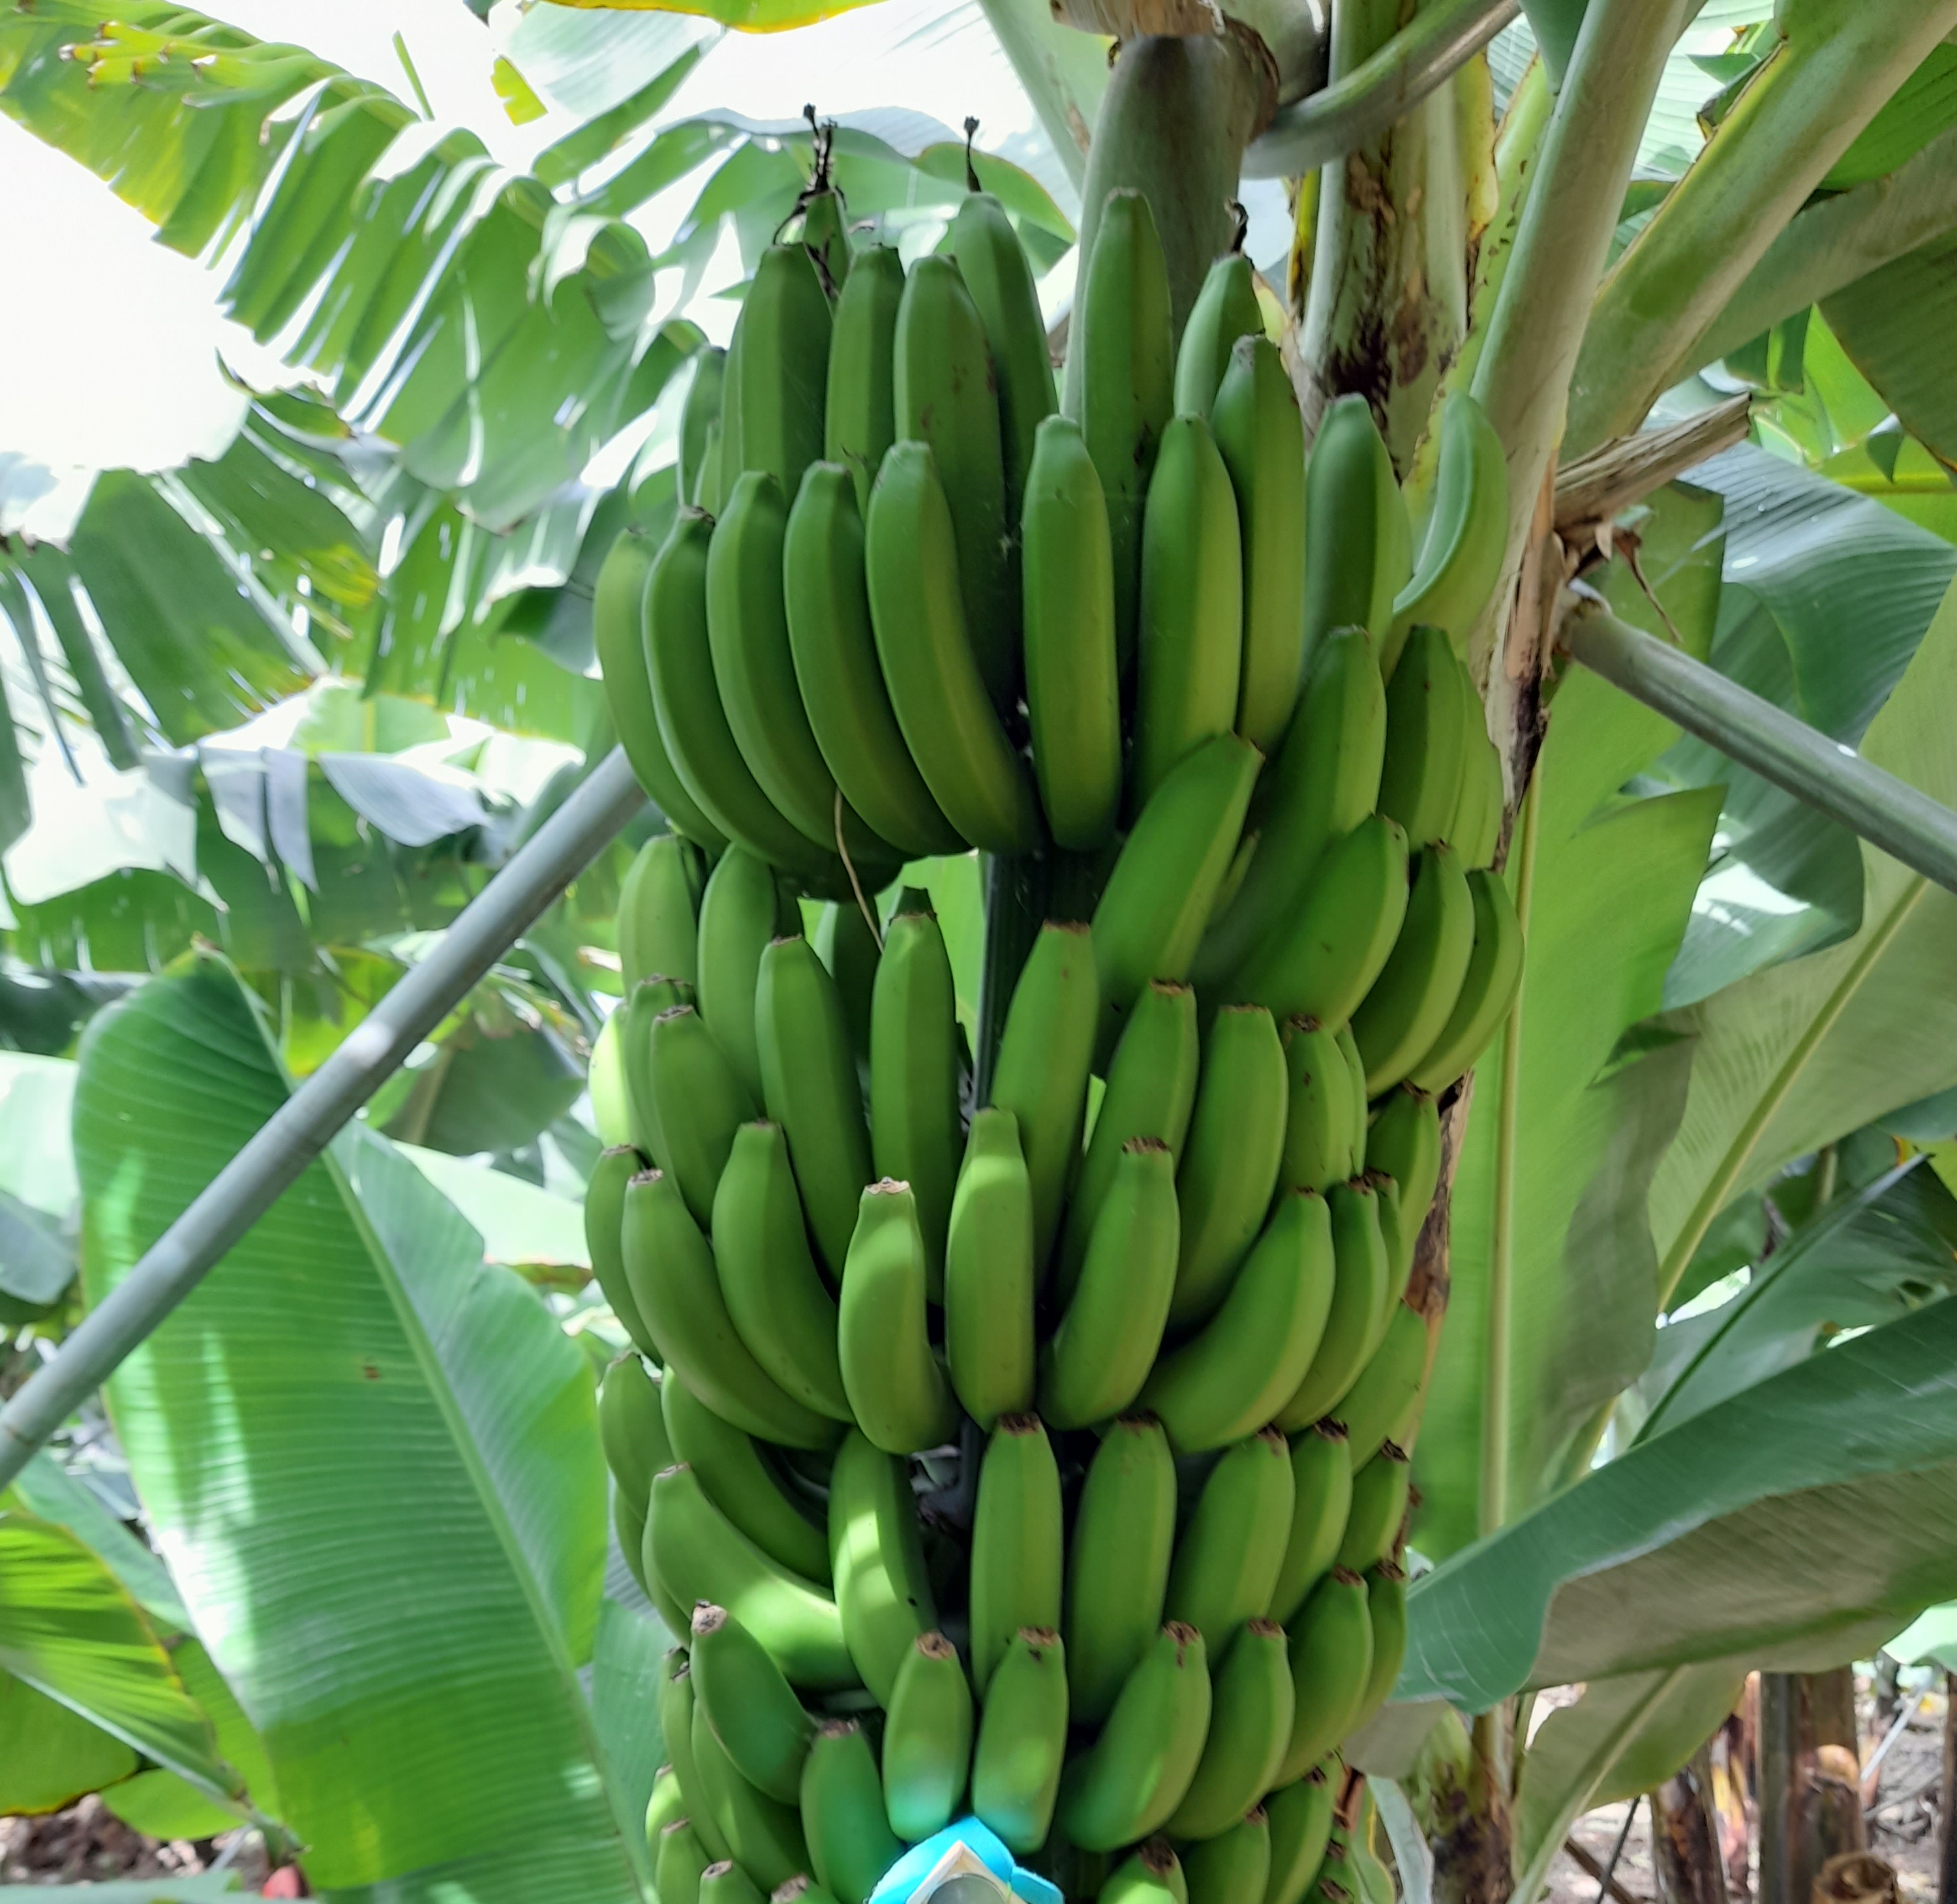
Label: Keep